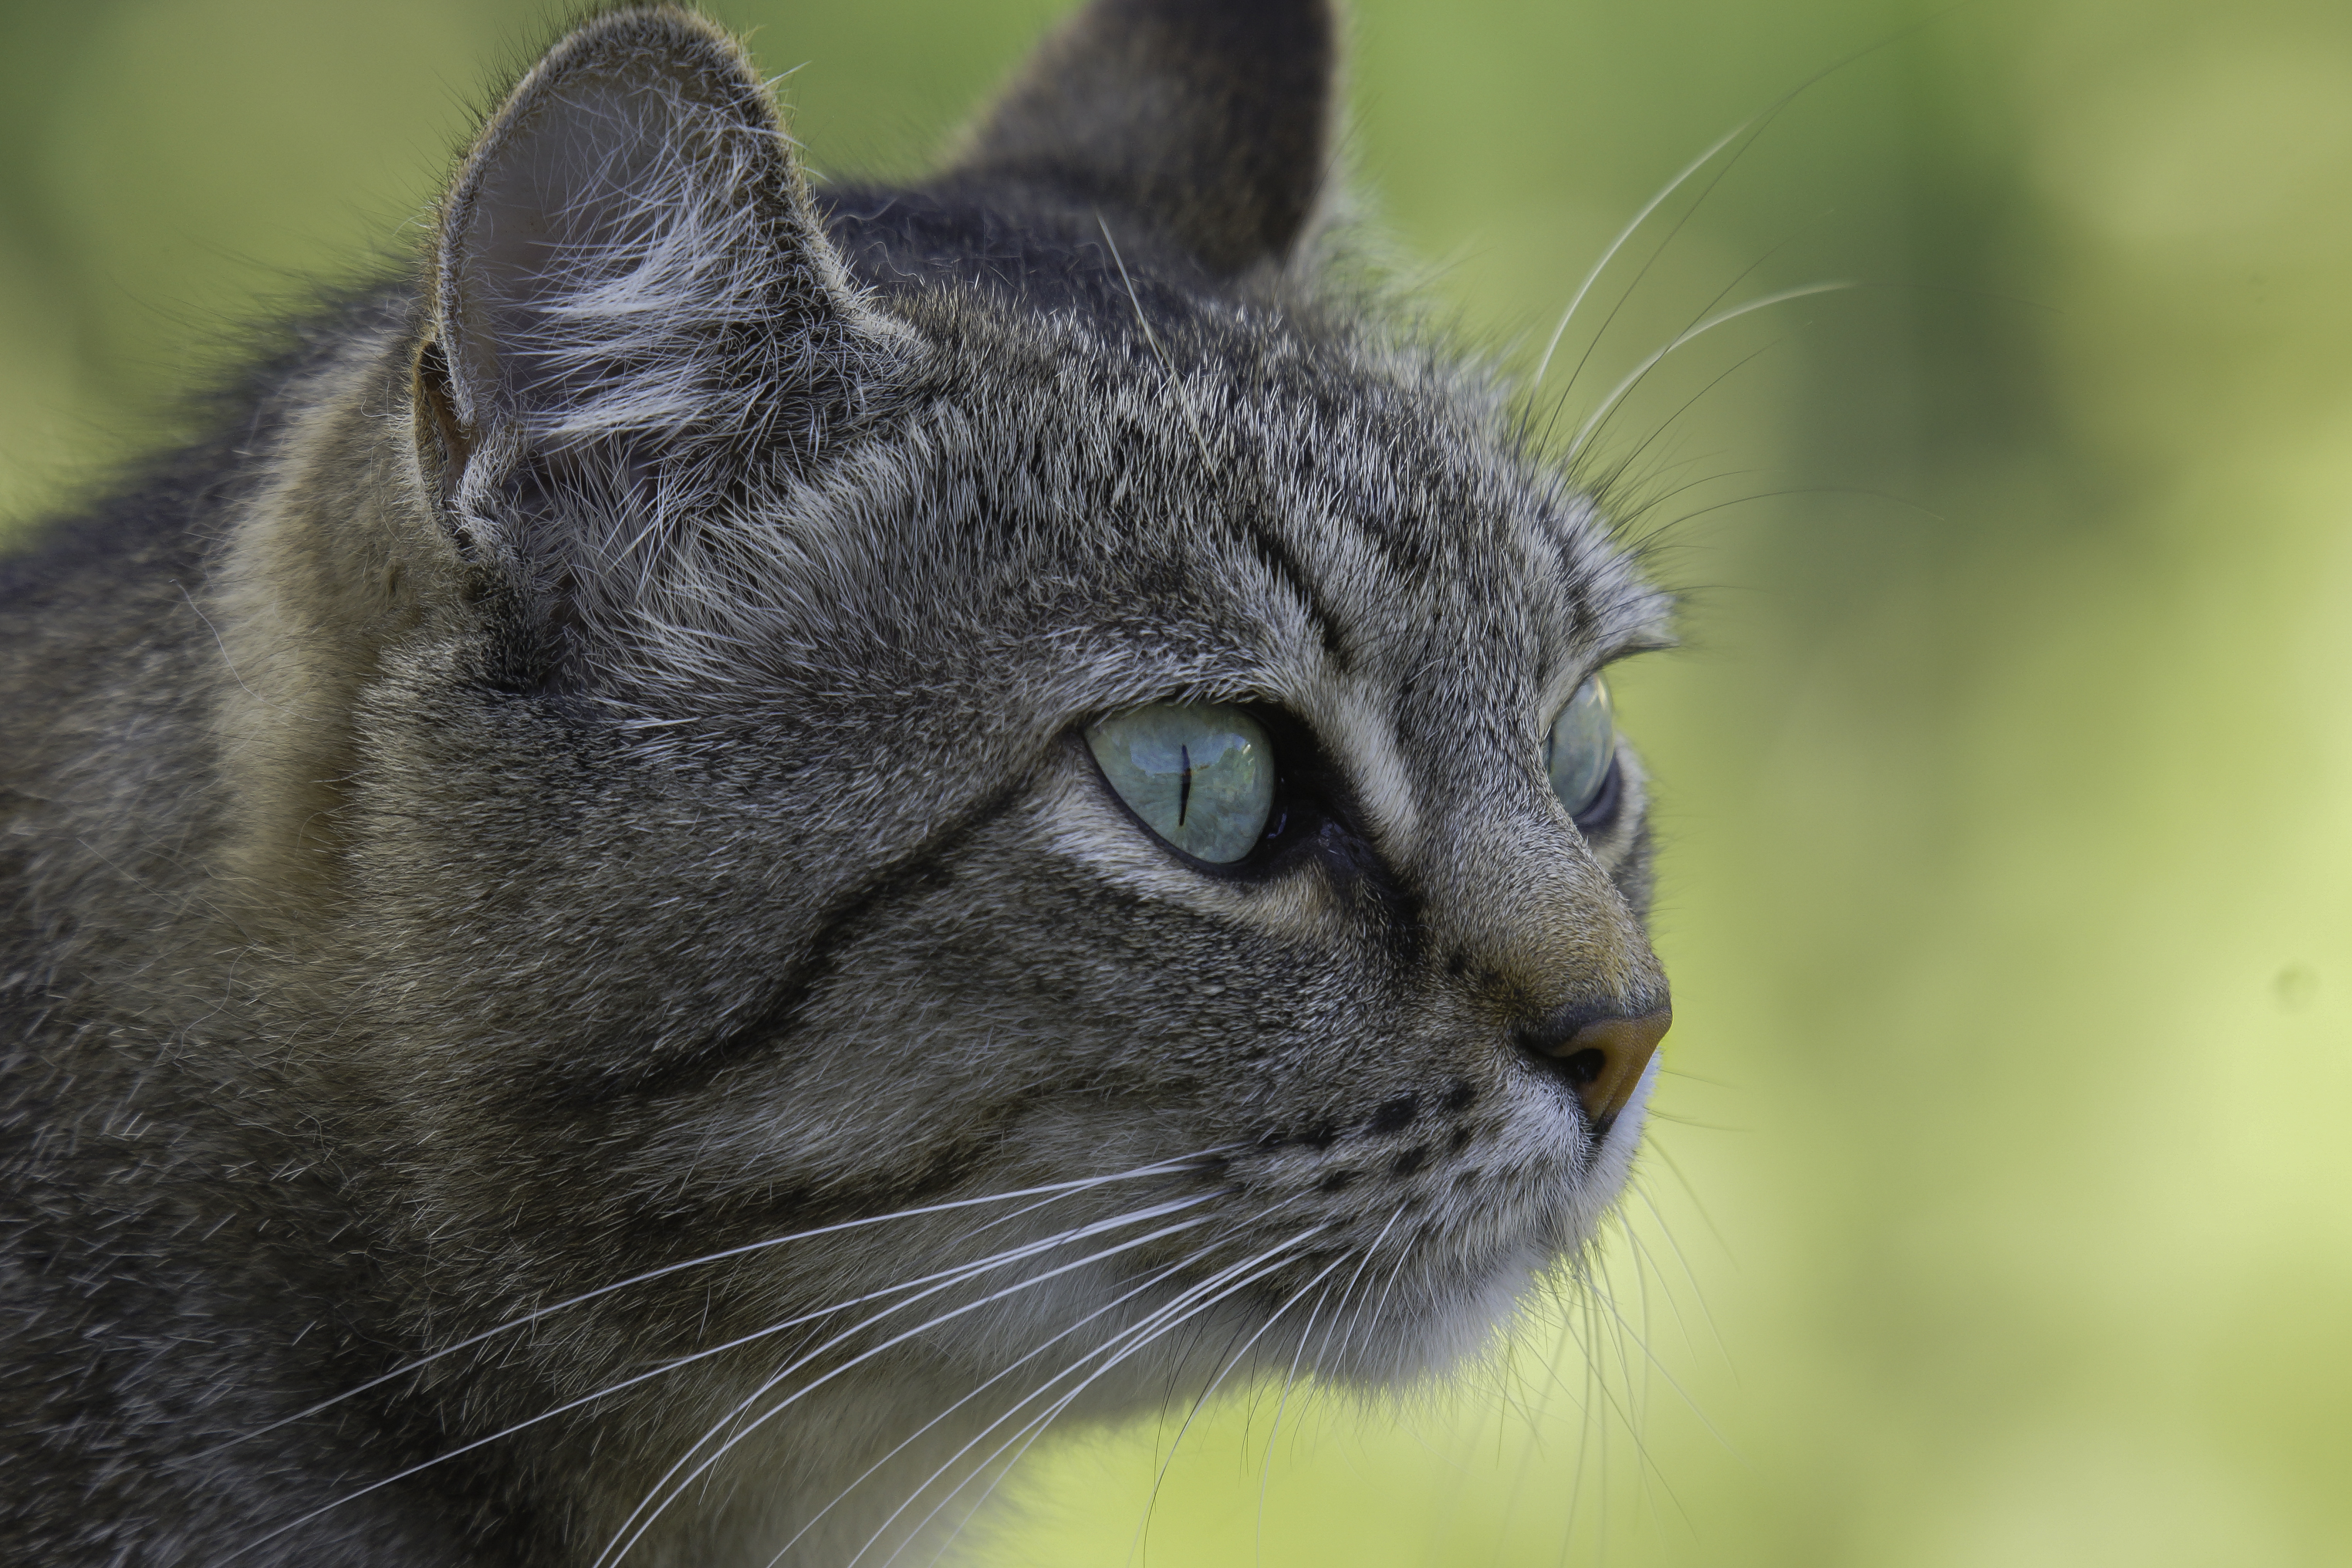
photo, cat, mammal, fauna, close up, cats, whiskers, animals, vertebrate, gatos, a77, g, ggl1, gaby1, xovesphoto, animales, sonya77, 50500, sigma50500, gphoto, gabrielcoru a, european shorthair, wild cat, small to medium sized cats, cat like mammal, carnivoran, nebelung, domestic short haired cat